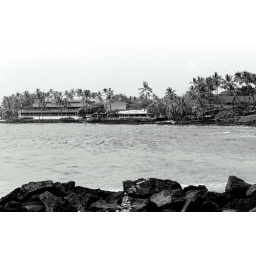
behind the rocks of the harbor in Kailua-Kona; 1/250 yellow filter F8